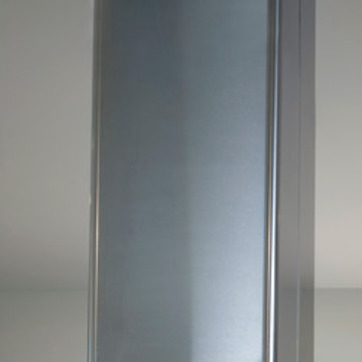
Material: metal